Macintosh clone

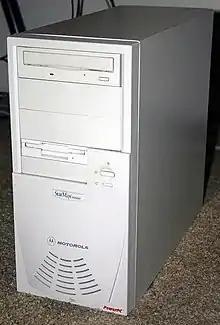
The StarMax 3000/160MT, a Macintosh clone manufactured by Motorola

A Macintosh clone is a computer running the Classic Mac OS operating system that was not produced by Apple Inc. The earliest Mac clones were based on emulators and reverse-engineered Macintosh ROMs. During Apple's short lived Mac OS 7 licensing program, authorized Mac clone makers were able to either purchase 100% compatible motherboards or build their own hardware using licensed Mac reference designs.